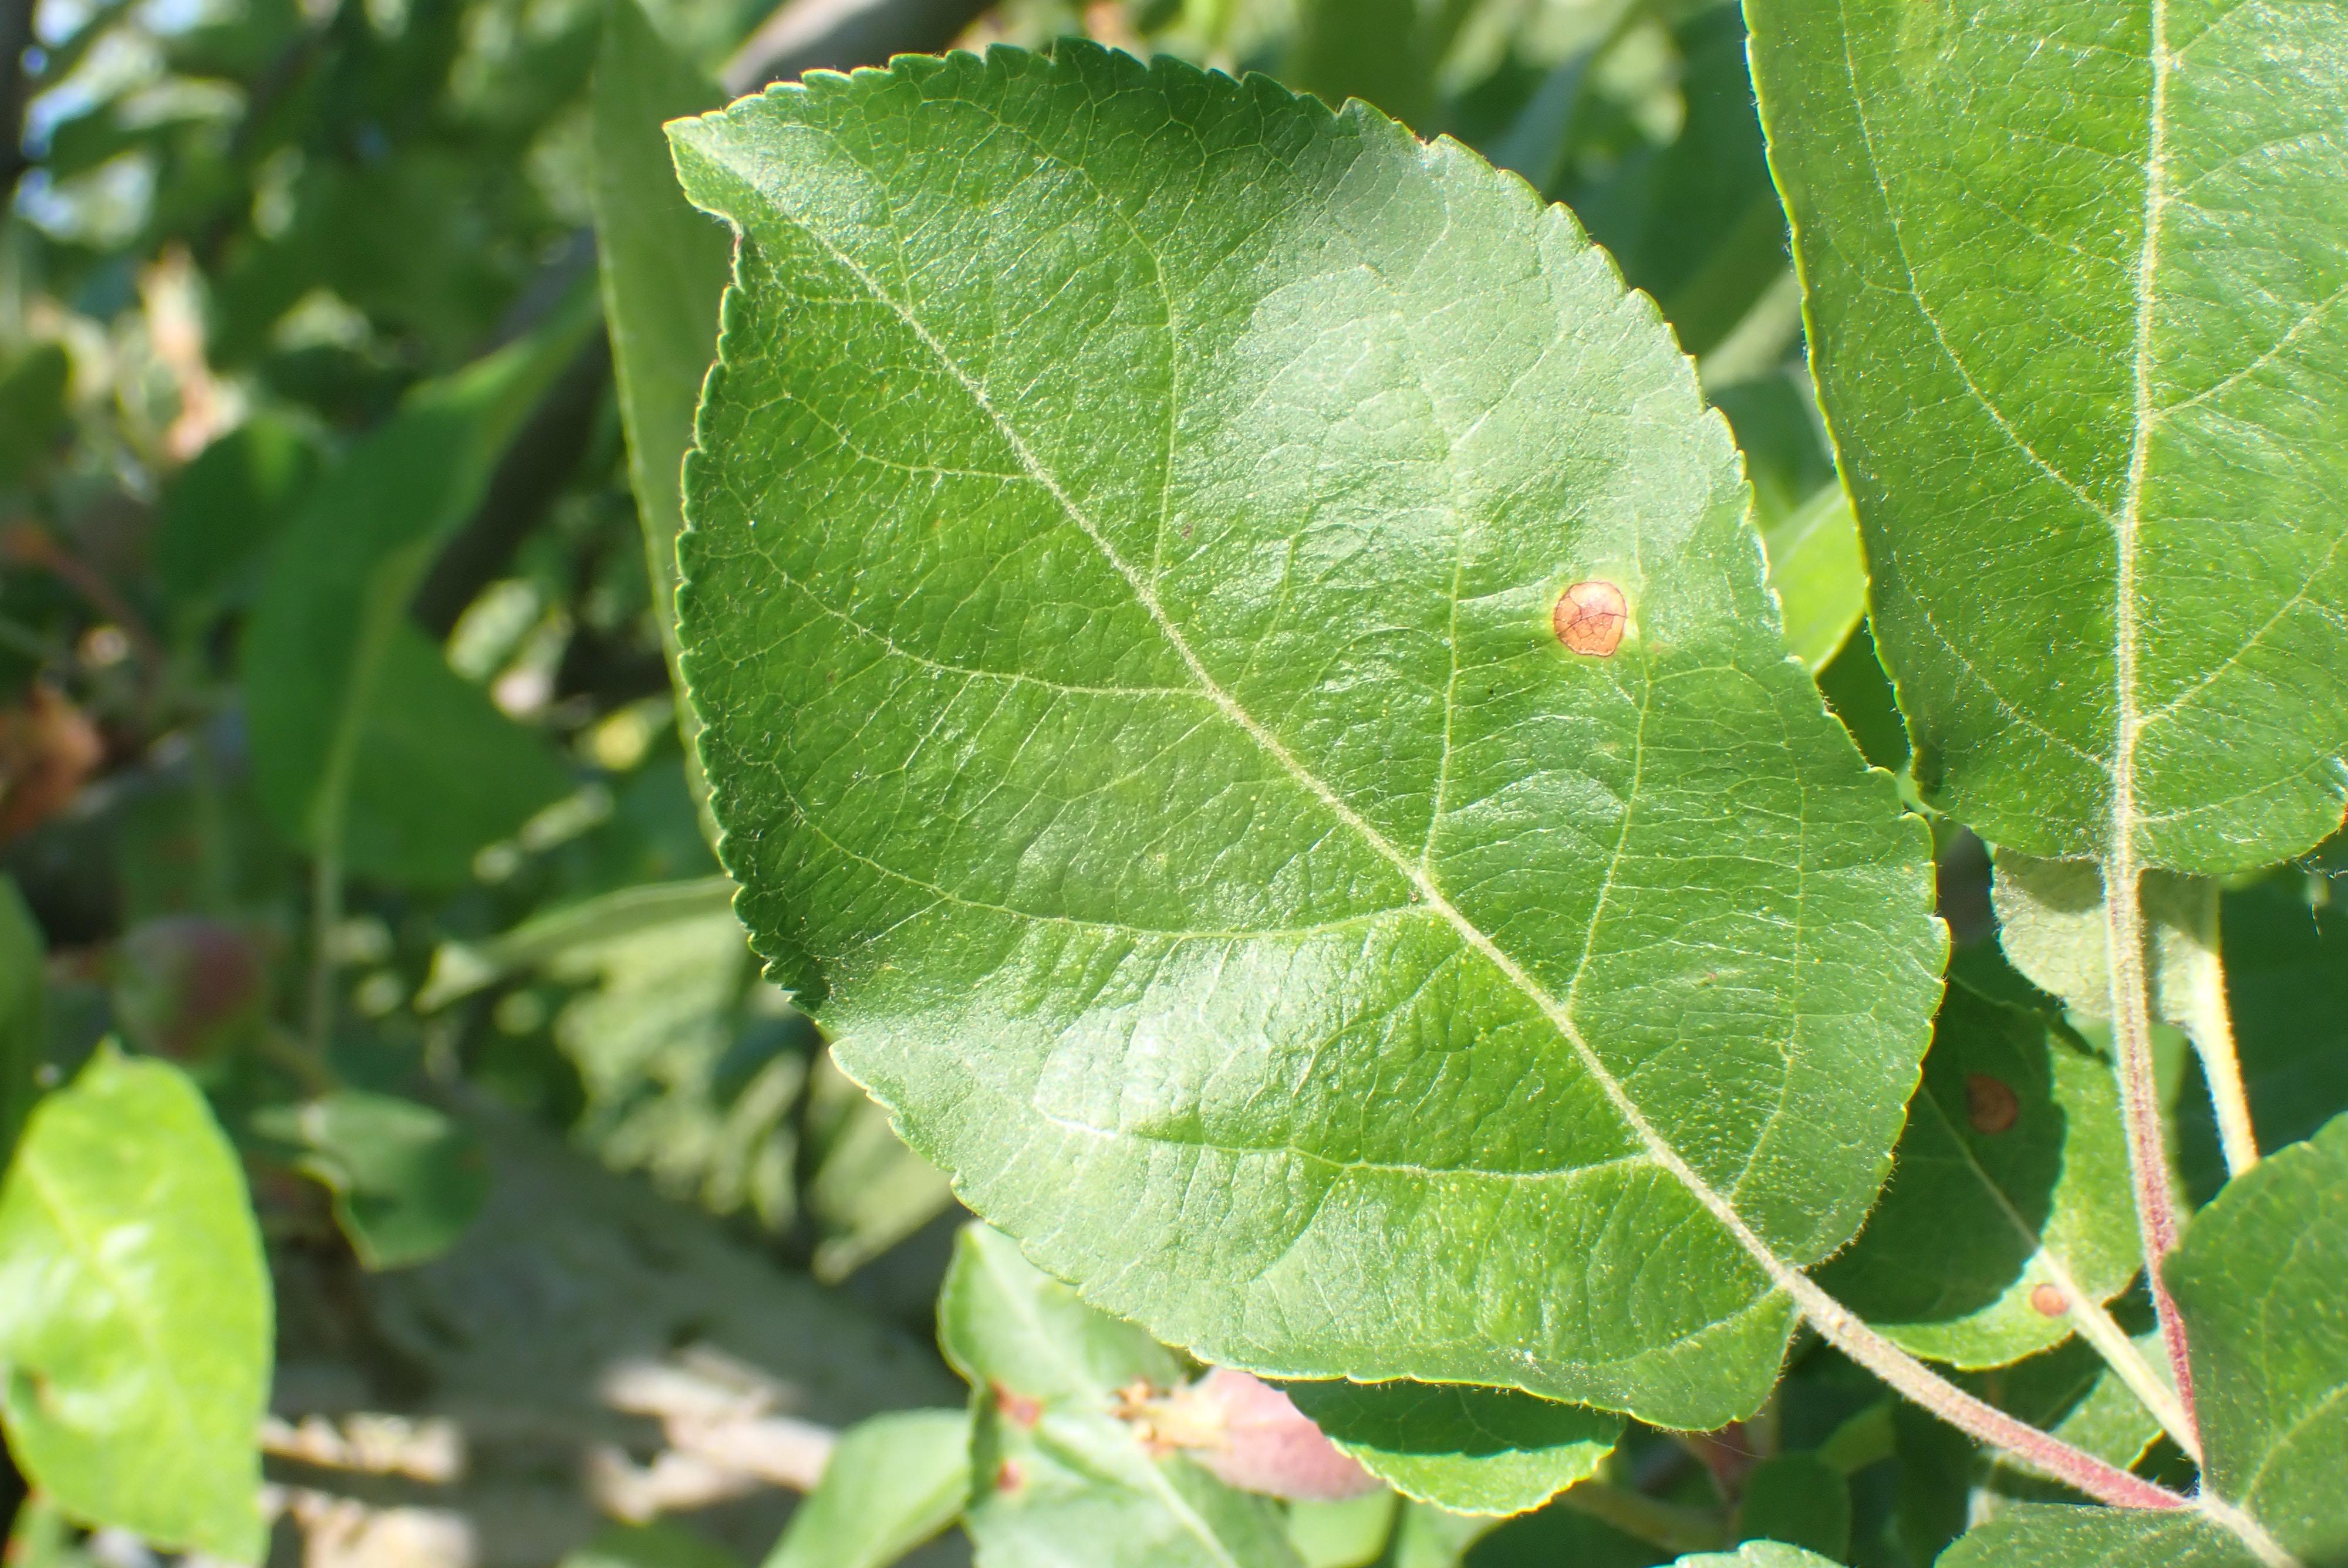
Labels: frog_eye_leaf_spot